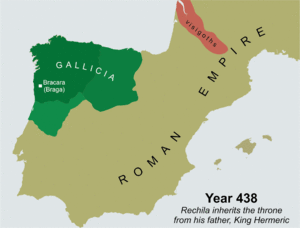
Rechila était le roi du royaume suève de 441 jusqu'à sa mort en 448. Dès 438, il règne aux côtés de son père Herméric et lui succède aux pleins pouvoirs à la mort de ce dernier en 441.
Cet article présente une chronologie des invasions barbares au Vᵉ siècle dans la province romaine d'Hispanie, et des événements majeurs qui y sont liés.